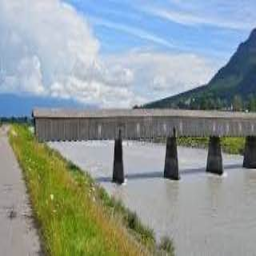
Old Rhine Bridge